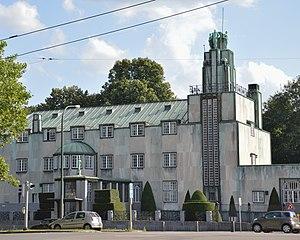
Palais Stoclet, avenue de Tervuren, n° 279/281 à Woluwé-Saint-Pierre.
Bruxelles [bʁysɛl], parfois aussi appelé aire urbaine de Bruxelles ou Grand Bruxelles, est une ville et une agglomération de Belgique qui s'étend au-delà des limites administratives de la Région de Bruxelles-Capitale pour englober des parties du Brabant wallon et l'arrondissement de Hal-Vilvorde, et au centre de laquelle se trouve la commune de Bruxelles proprement dite, dont le nom utilisé par la constitution belge est ville de Bruxelles.